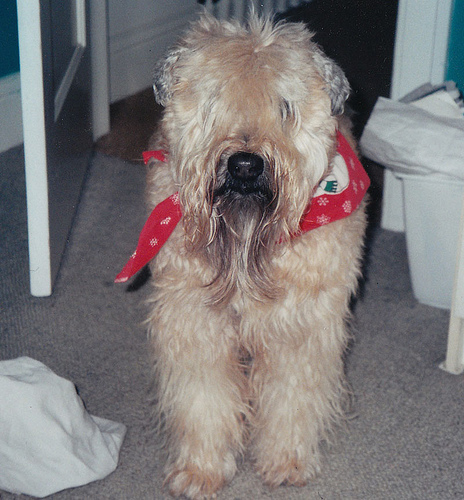
Breed: wheaten terrier